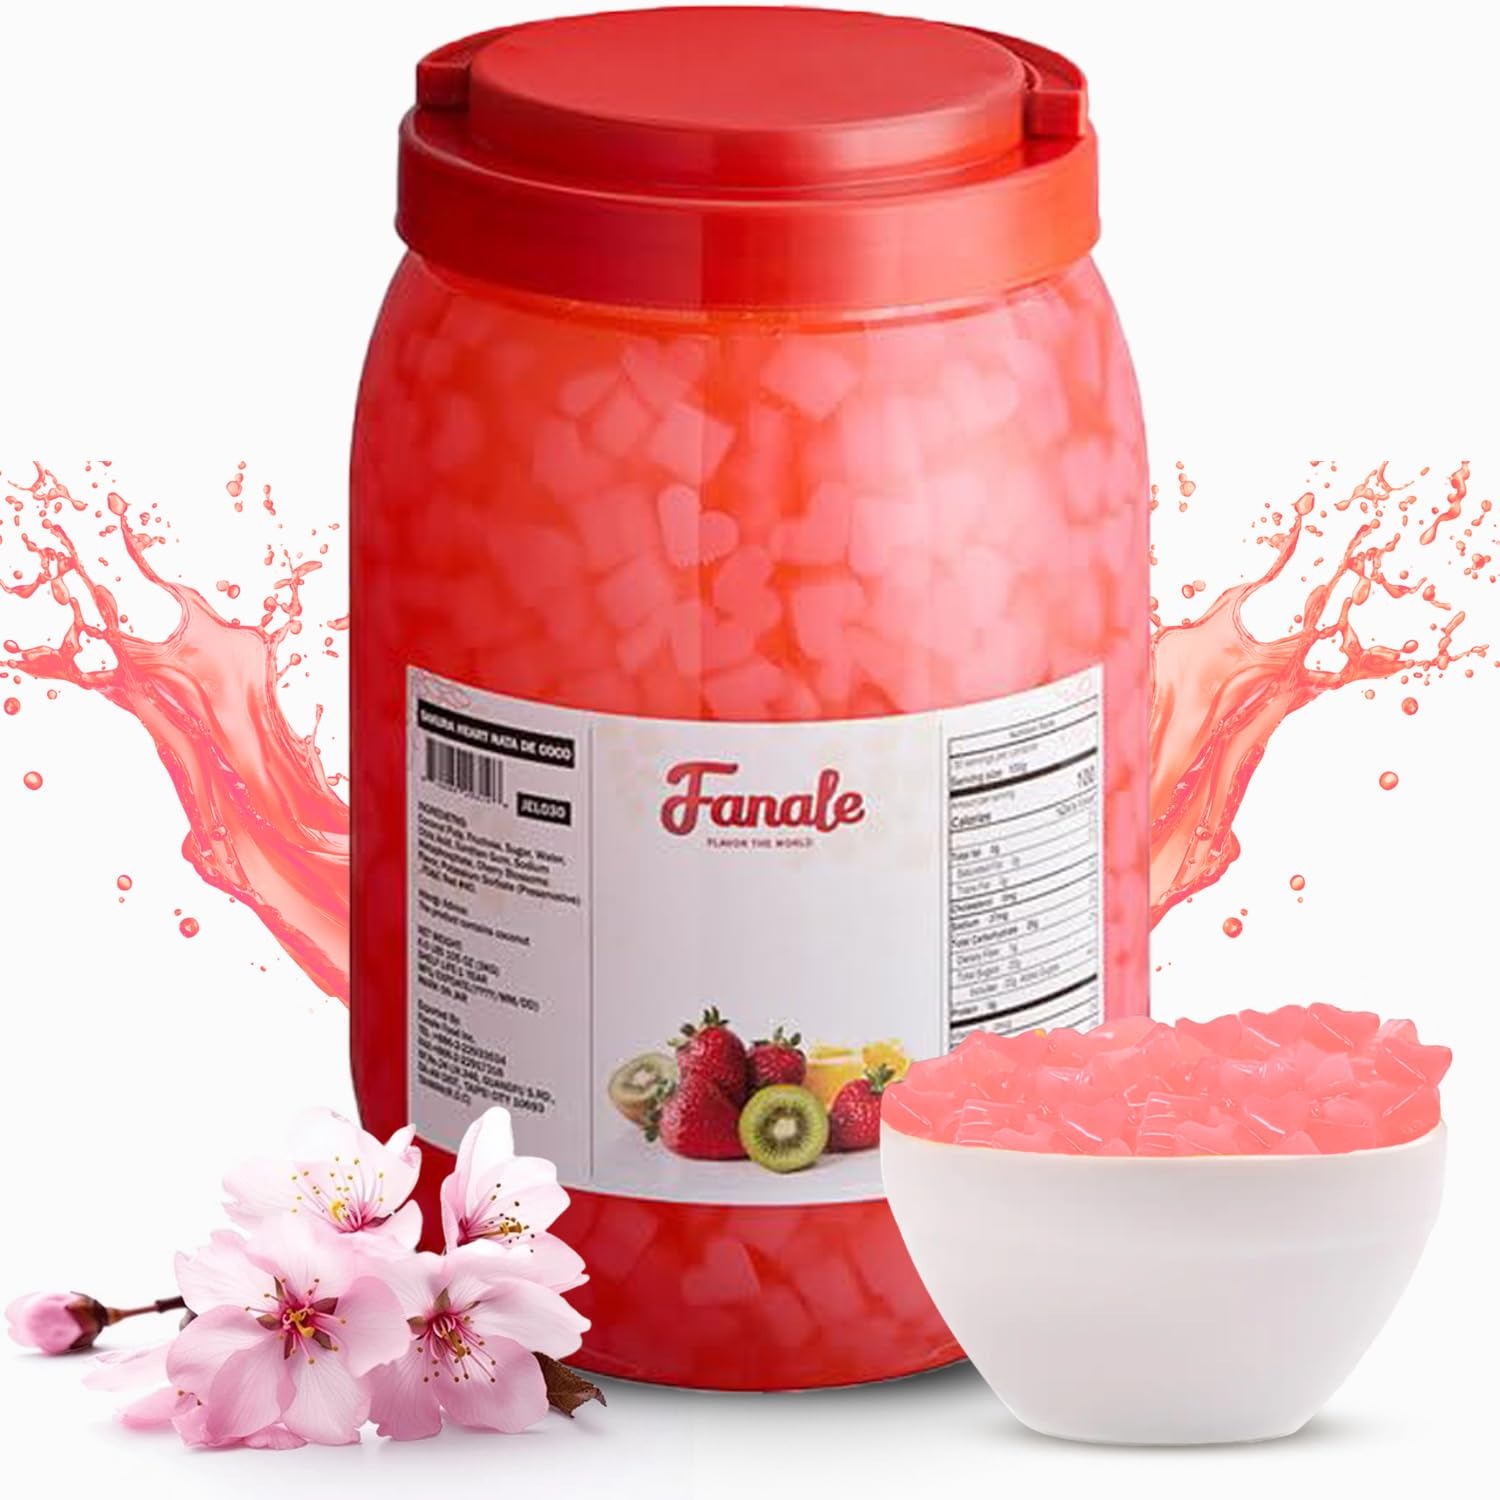
Item Name: Fanale Coconut Jelly Topping nata de coco for Boba Tea | Ice Cream | Yogurt | Smoothie | Milk Tea | Desserts Sakura Heart Shaped, 6.6 pound (Pack of 4) | JEL030-CS
Bullet Point 1: Sweet and Exotic Flavor: Each Fanale coconut jelly boba tea variety is infused with sweet and exotic flavors that complement a range of recipes. This nata de coco jelly topping includes strawberry, lychee, blueberry, mango, sakura, green apple, coconut, rainbow, and coffee flavors, adding a distinct and delightful twist to your creations.
Bullet Point 2: Unique Texture: This coconut jelly topping has a jelly-like consistency thicker than gelatin, providing a unique and compelling texture for drinks and desserts. The coconut jelly with nata de coco distinct feel enhances the overall sensory experience of the beverages or dishes it's added to.
Bullet Point 3: Nutritious Ingredients: Our nata de coco jelly topping is made from the inner layer of coconut meat, making it delicious and nutritious. The coconut boba tea jelly topping retains many vitamins, minerals, and fiber inherent to coconut, making it a healthier option than many artificial or processed toppings.
Bullet Point 4: Versatile Use: This boba tea jelly topping can be used in desserts like puddings, cakes, or tropical-themed pastries. It is also suitable for cocktails or mocktails, adding a unique texture and flavor to beverages and allowing chefs to experiment by using it as a base for creating innovative recipes.
Bullet Point 5: Fun and Creative Shapes: Our boba tea jelly topping is available in heart, bear, star, and normal shapes, adding fun and creative elements to any drink or dessert. This jelly for boba tea is perfect for visually enhancing the appeal of your dessert items, making them more attractive, especially to younger consumers.
Product Description: Delight your palate and enhance your culinary creations with Fanale coconut jelly topping, a premium addition to boba tea and desserts. Crafted from the finest coconut meat, this coconut jelly boba topping guarantees an authentic and rich taste experience, elevating the flavors of your favorite beverages and sweets. Nutritious Choice with Spectrum of Flavors and Shapes Indulge in the delectable delights of our organic boba tea jelly, offering an exciting array of flavors such as strawberry, lychee, blueberry, mango, and more. Elevating the experience further, these coconut jelly nata de coco toppings come in playful shapes like hearts, bears, and stars, adding a whimsical touch to your culinary creations. Made from natural coconut meat, our jelly nata de coco topping offers a delightful flavor and texture and incorporates healthful benefits. It's rich in essential vitamins, minerals, and fiber, positioning it as a healthier alternative to artificial additives. Unleash Your Creativity with Easy to Use Topping Embark on a journey of culinary convenience with the boba tea jelly topping. Designed for simplicity and ease of use, the boba tea jelly topping offers a straightforward yet impactful way to elevate your beverages or desserts, streamlining preparation and saving valuable time and effort. A spoonful is all it takes to unlock a world of exotic flavors and satisfying textures. Whether you're crafting unique boba tea blends or innovating with desserts, coconut jelly for boba tea topping invites you to experiment. Mix and match flavors, play with different shapes and create personalized, delightful treats that will captivate the taste buds of your customers or guests.
Value: 1.0
Unit: Count

Price: 120